Michael II Komnenos Doukas

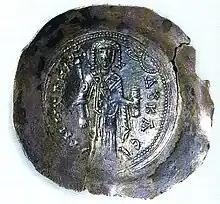
"Trachy" of Michael II

Michael II Komnenos Doukas, Latinized as Comnenus Ducas ("Mikhaēl II Komnēnos Doukas"), often called Michael Angelos in narrative sources, was from 1230 until his death in 1266/68 the ruler of the Despotate of Epirus, which included Epirus in northwestern Greece, the western part of Greek Macedonia and Thessaly, and western Greece as far south as Nafpaktos.